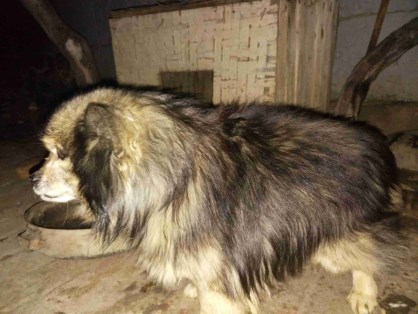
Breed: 1936-n000005-Pomeranian